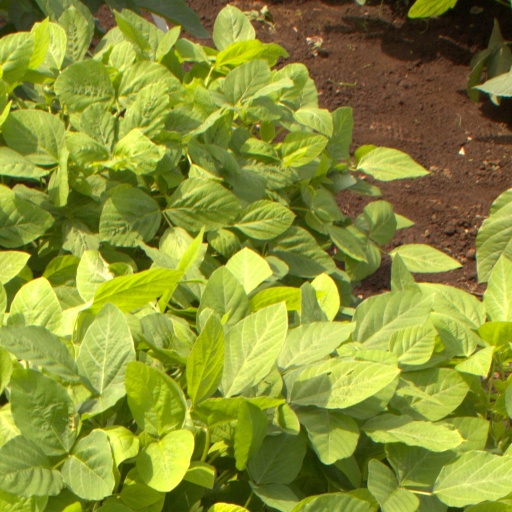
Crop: soybean